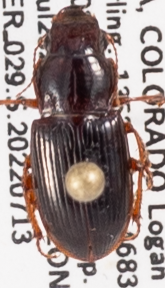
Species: Cratacanthus dubius
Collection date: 2022-07-13
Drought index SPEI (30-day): -1.362
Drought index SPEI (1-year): -2.09
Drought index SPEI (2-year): -1.69